China Railways JF7

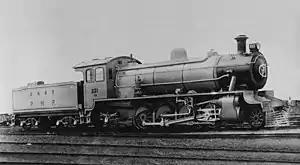
No. 221 as delivered to the Jingfeng Railway(also known as the Peiping−Mukden Railway)

The China Railways JF7 (解放7, "Jiěfàng", "liberation") class steam locomotive was a class of 2-8-2 steam locomotives operated by the China Railway, built by the North British Locomotive Company and assembled by the Tangshan Arsenal, as well as American builders between 1913 and 1924.